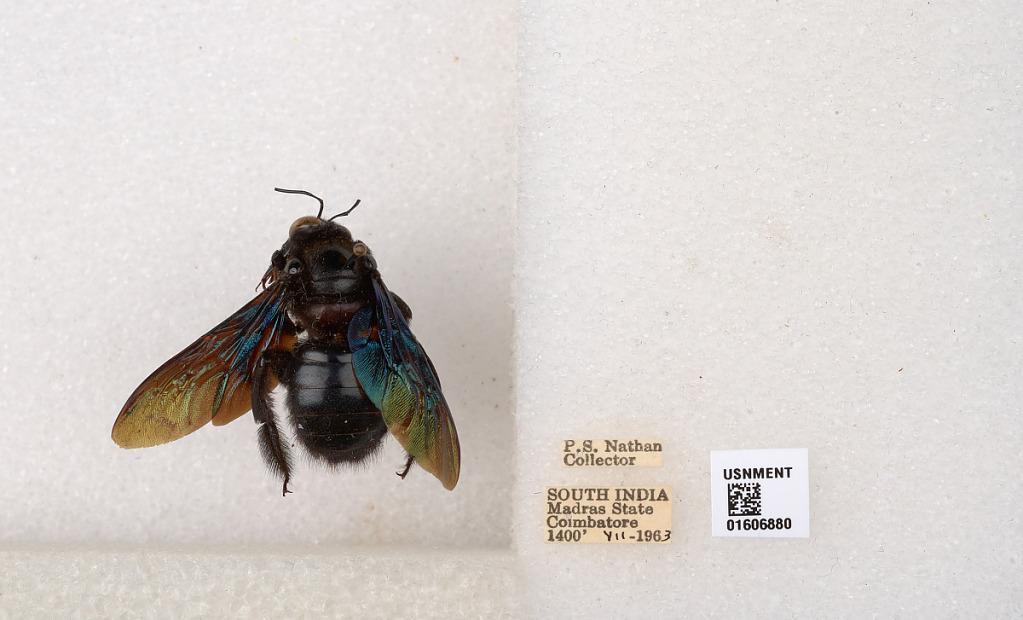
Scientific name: Xylocopa (Biluna) auripennis auripennis Lepeletier
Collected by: P. Nathan
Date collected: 1963-7-1
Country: India
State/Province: Tamil Nadu
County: Coimbatore
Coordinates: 10.9955, 76.9034